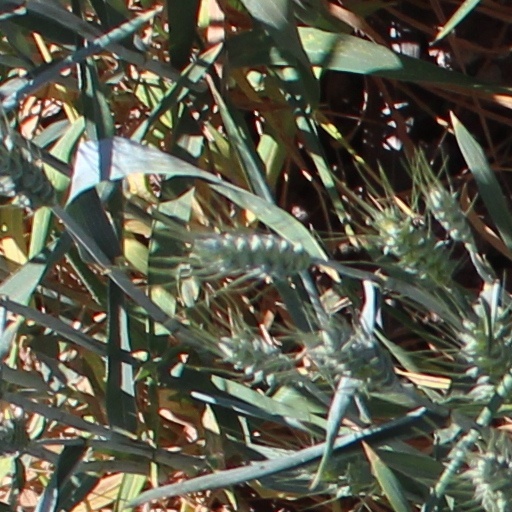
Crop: wheat